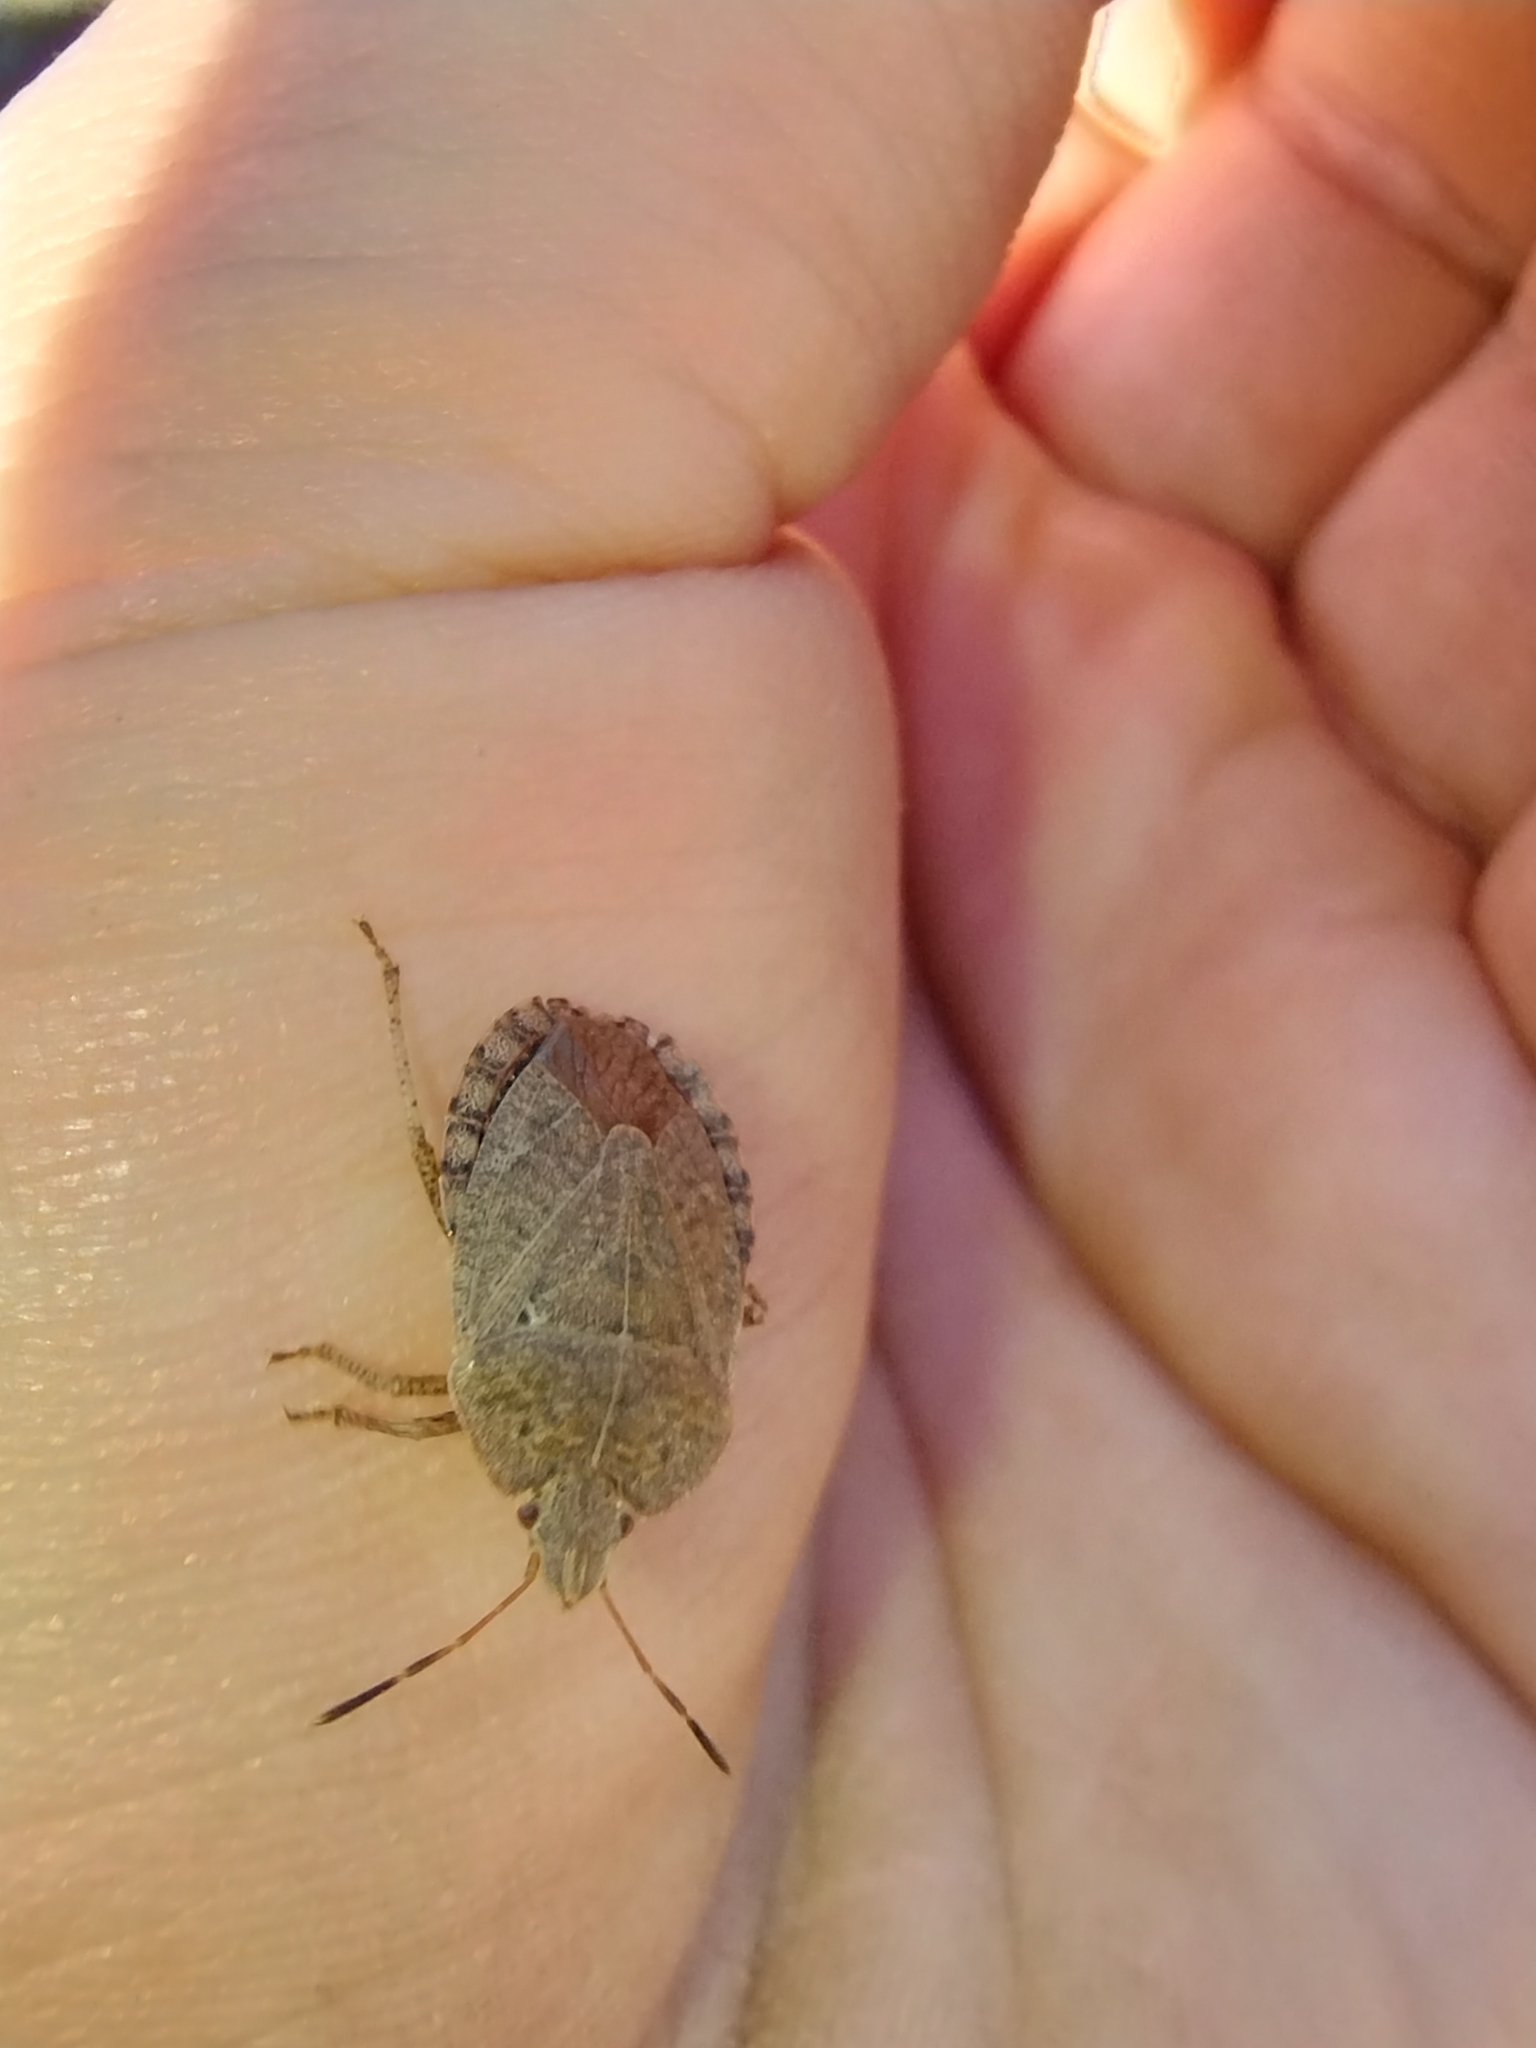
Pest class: stink_bug